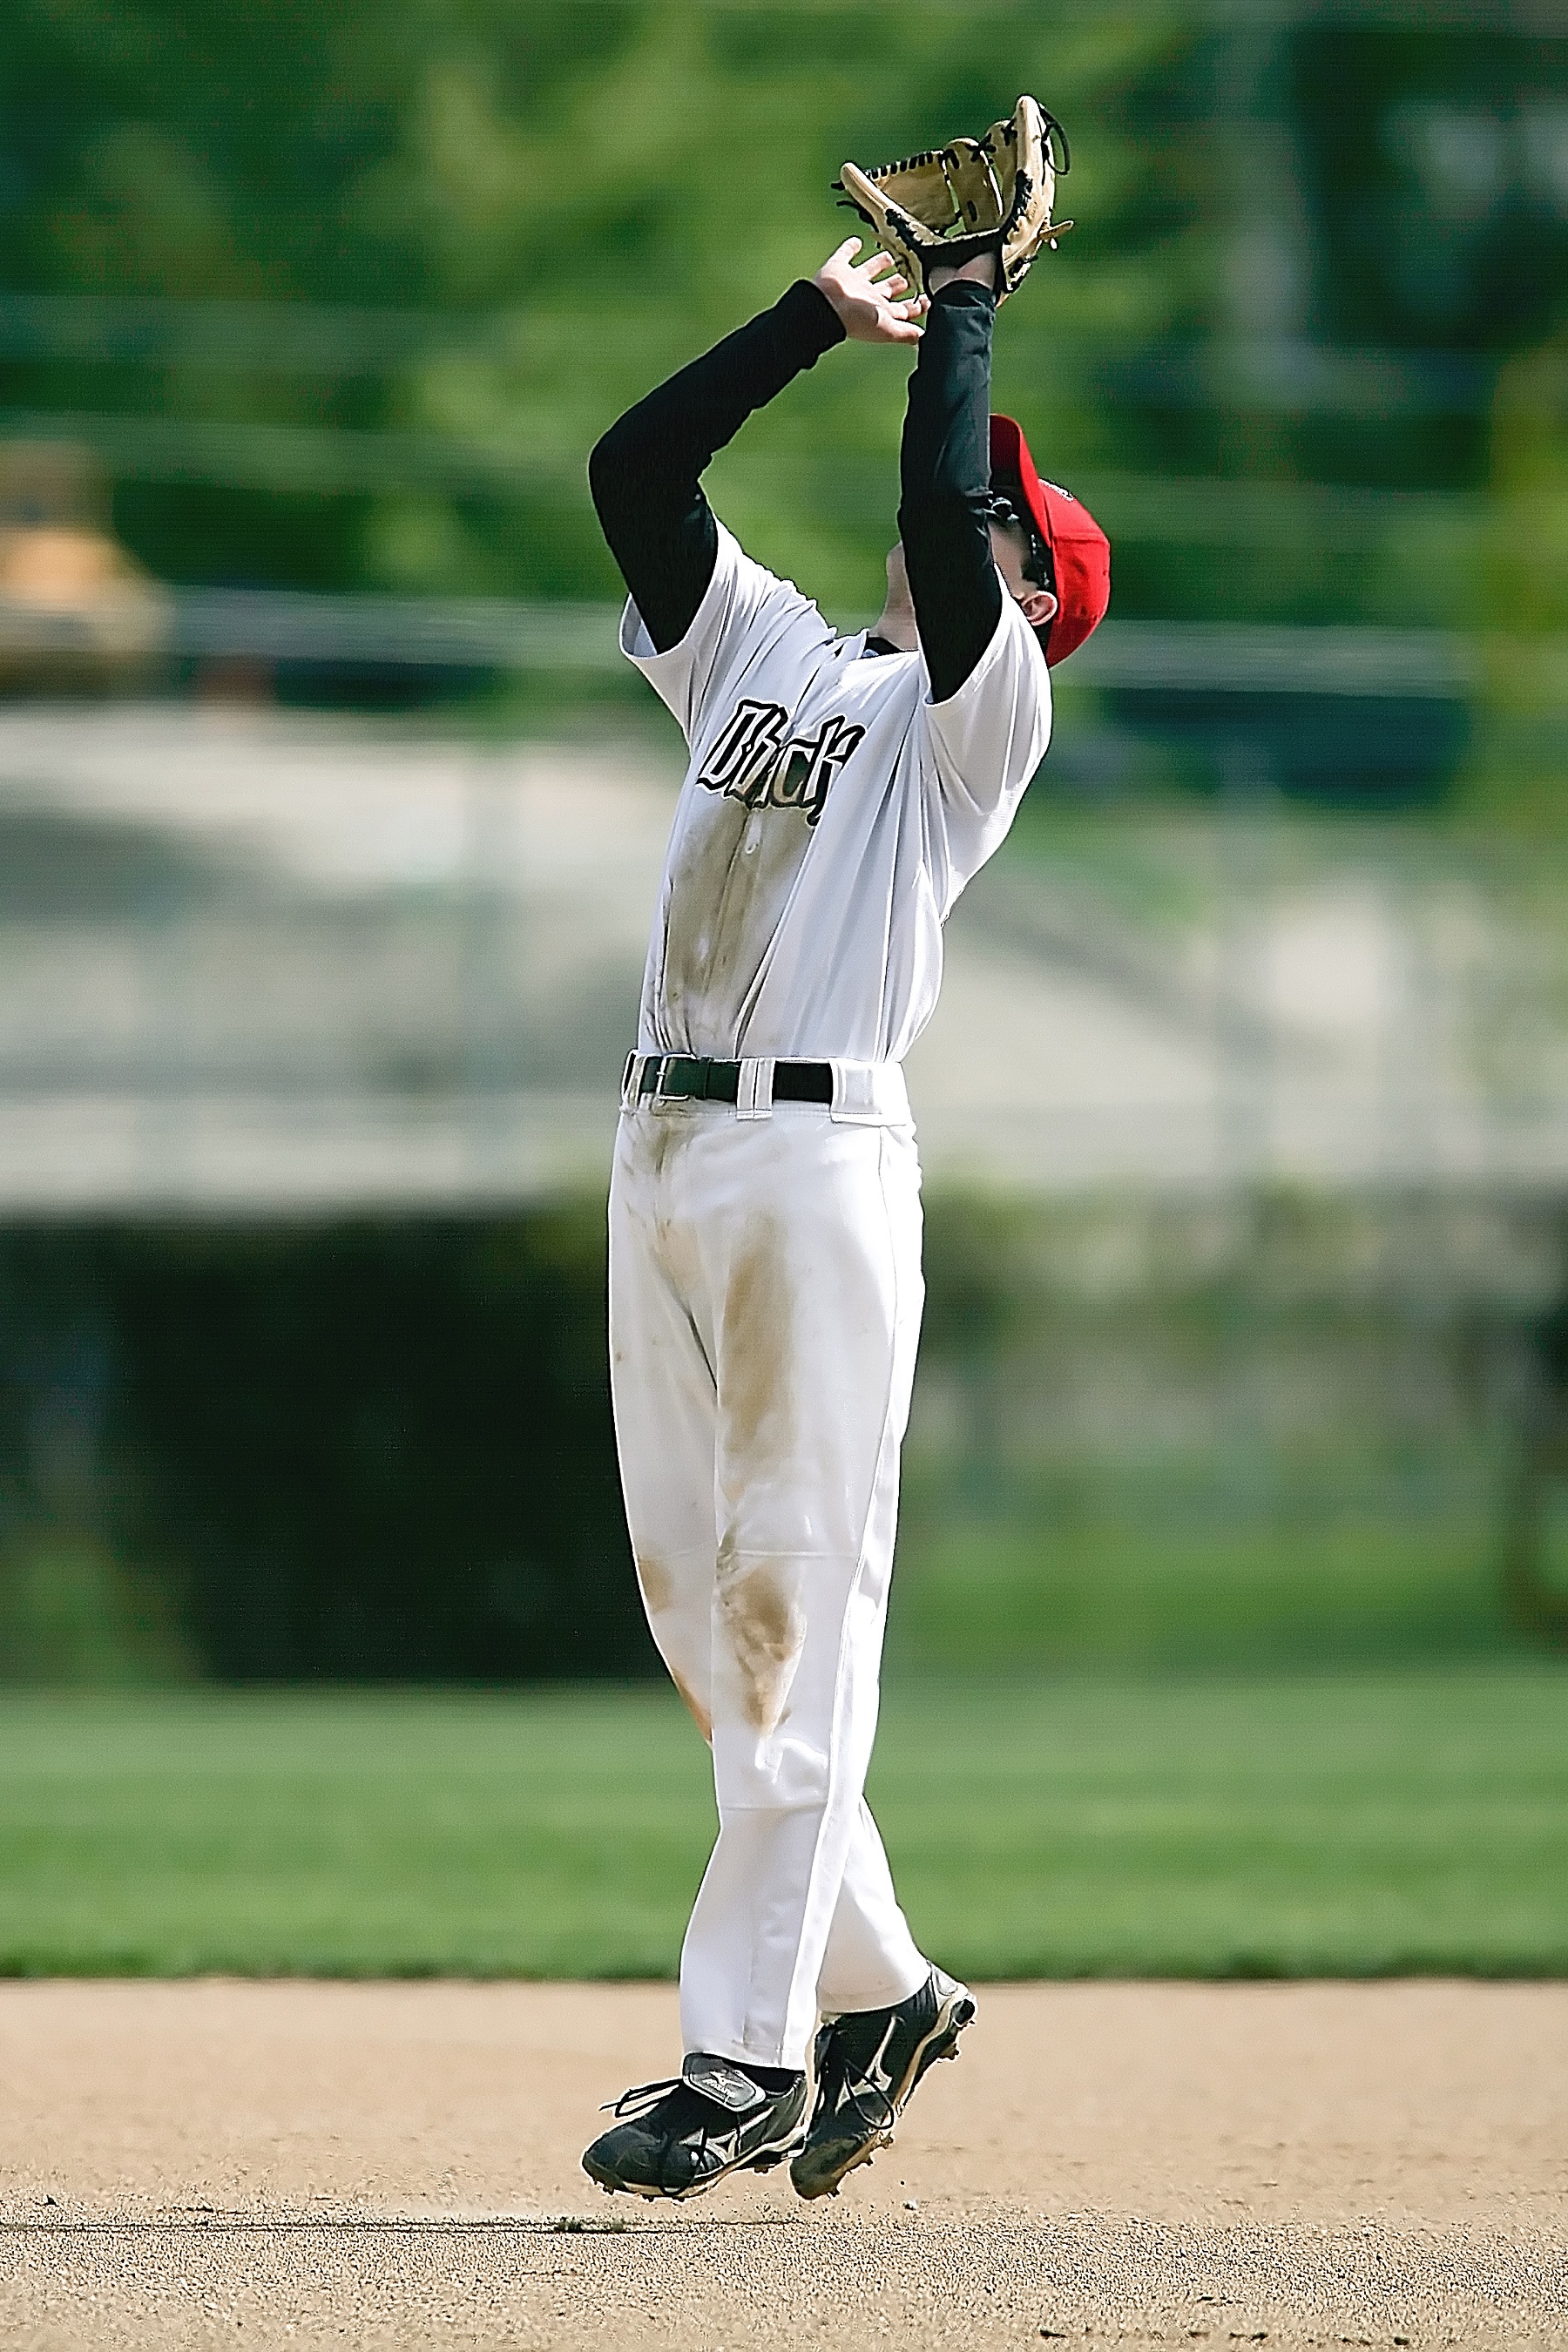
baseball, glove, sport, game, male, athletic, player, baseball field, pitch, sports, pitcher, canada, canadian, ball, catch, athlete, baseball player, infield, ball game, team sport, pastime, infielder, pop up, college baseball, fielding ball, bat and ball games, baseball positions, college softball